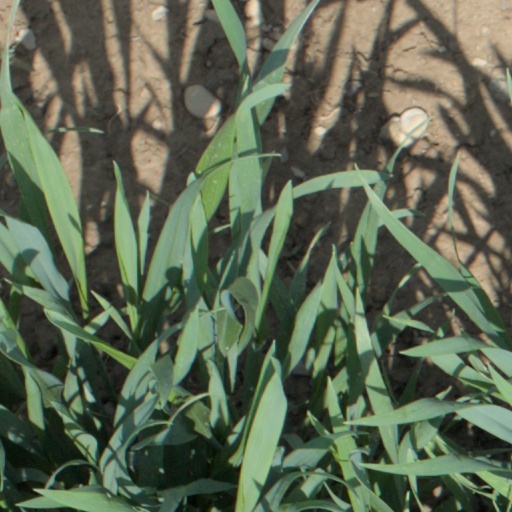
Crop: wheat